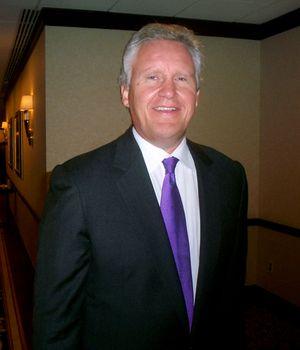
Jeffrey Robert Immelt, né le 19 février 1956 à Cincinnati, est un homme d'affaires américain. Il est PDG de General Electric de 2001 à 2017.